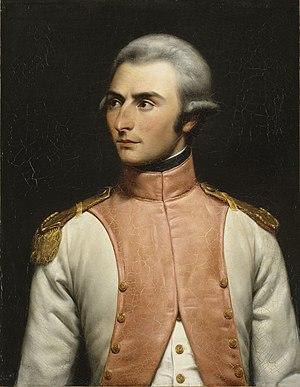
Charles est un prénom porté en particulier par de nombreux personnages historiques, et fréquent dans les familles royales européennes.
Le 36ᵉ régiment d'infanterie est un régiment d'infanterie de l'Armée de terre française créé sous la Révolution à partir du régiment d'Anjou, un régiment français d'Ancien Régime
Jean-Baptiste Bernadotte, né le 26 janvier 1763 à Pau et mort le 8 mars 1844 à Stockholm, est un militaire français devenu roi de Suède et de Norvège sous les noms de Charles XIV Jean et de Charles III Jean de 1818 jusqu'à sa mort, après avoir été nommé régent en 1810 sous le règne de Charles XIII. Il s'engagea dans l'armée française en 1780 et connut un avancement rapide sous la Révolution française, atteignant le grade de général en 1794 après avoir longtemps végété dans des fonctions subalternes. Il se distingua à plusieurs reprises sur les champs de bataille et occupa également, pendant une courte période, le poste de ministre de la Guerre. Ses relations avec Napoléon Bonaparte furent houleuses mais les deux hommes se réconcilièrent en 1804 et Bernadotte fut élevé à la dignité de maréchal d'Empire, la plus haute distinction militaire du pays. Il participa aux campagnes napoléoniennes à la tête d'un corps d'armée, mais son inaction le jour de la bataille d'Auerstaedt en 1806 et le mauvais comportement de ses troupes à celle de Wagram en 1809 lui attirèrent les critiques de l'Empereur.